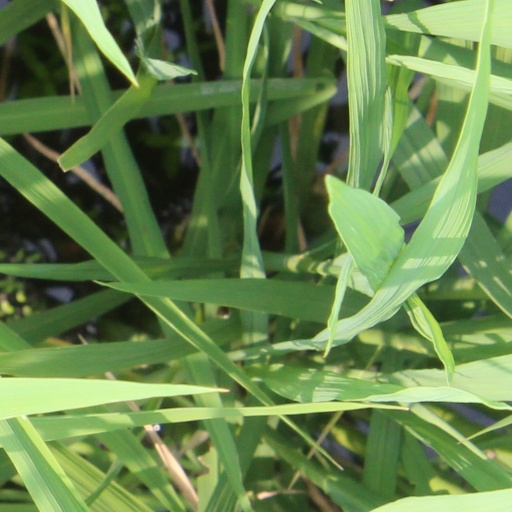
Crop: rice